Iowa State University Cyclone Marching Band

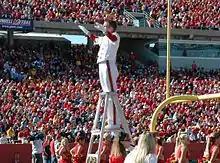
A drum major on a ladder conducts the band between plays at a Jack Trice Stadium home game

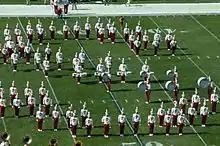
The drumline and brass instrumentalists forming the "S" for State during a pregame show

Students seeking to join the ISUCF'V'MB on a wind instrument audition during the first two days of band camp. The audition consists of the fight song (played memorized), a prepared etude, and a marching evaluation. During the first day of band camp (rookie camp), the prospective members are taught basic marching techniques used within the ISUCF'V'MB. The marching portion of the audition is an evaluation of these learned techniques. Twirler, flag, and drumline auditions are held at different times during the summer. Flag auditions take place in the spring, and the drumline auditions take place on the Saturday before the whole band reports to camp in August. Candidates for the twirler positions perform a routine of songs of performance caliber showcasing their skills in front of the director, followed by an interview.